Chicken and mushroom pie
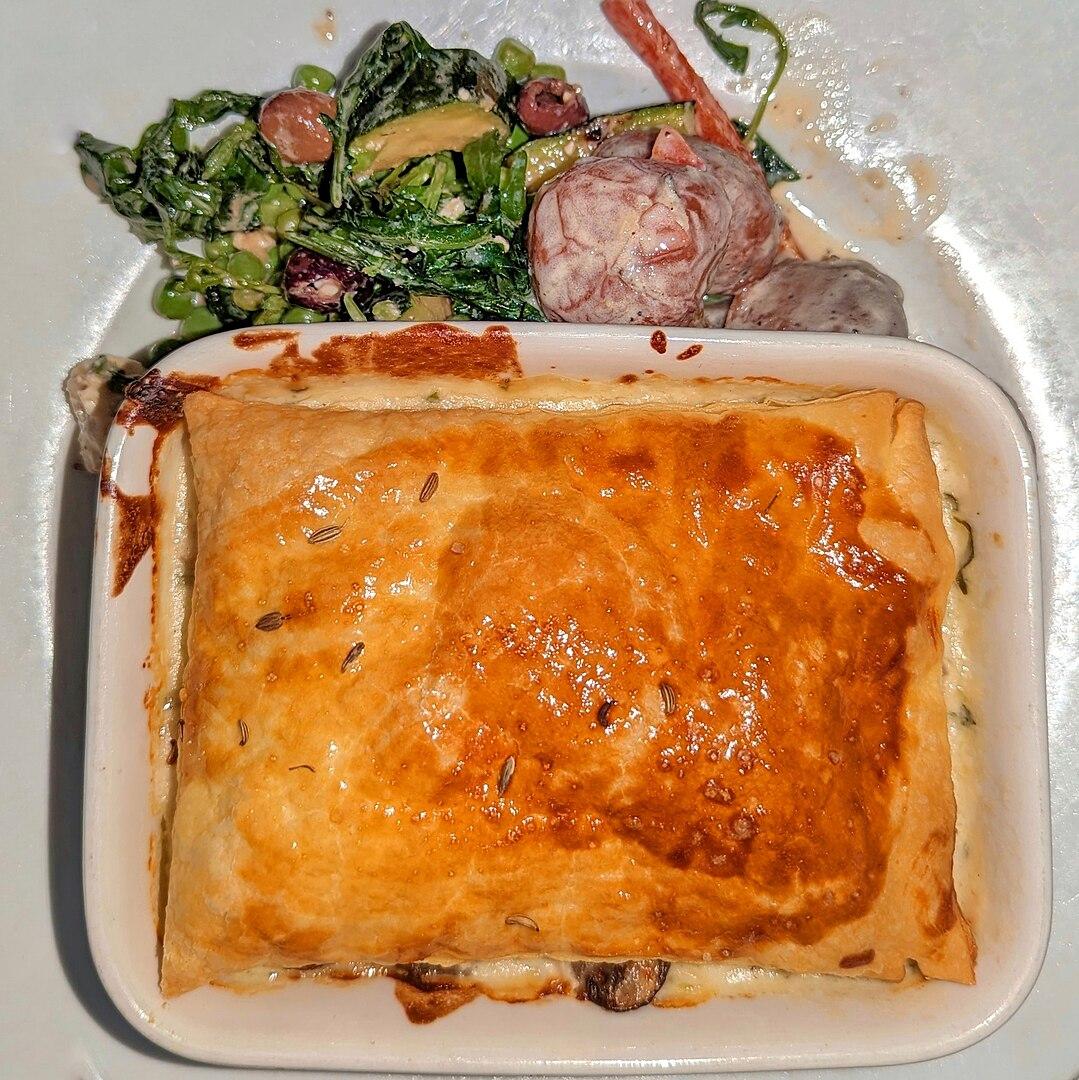
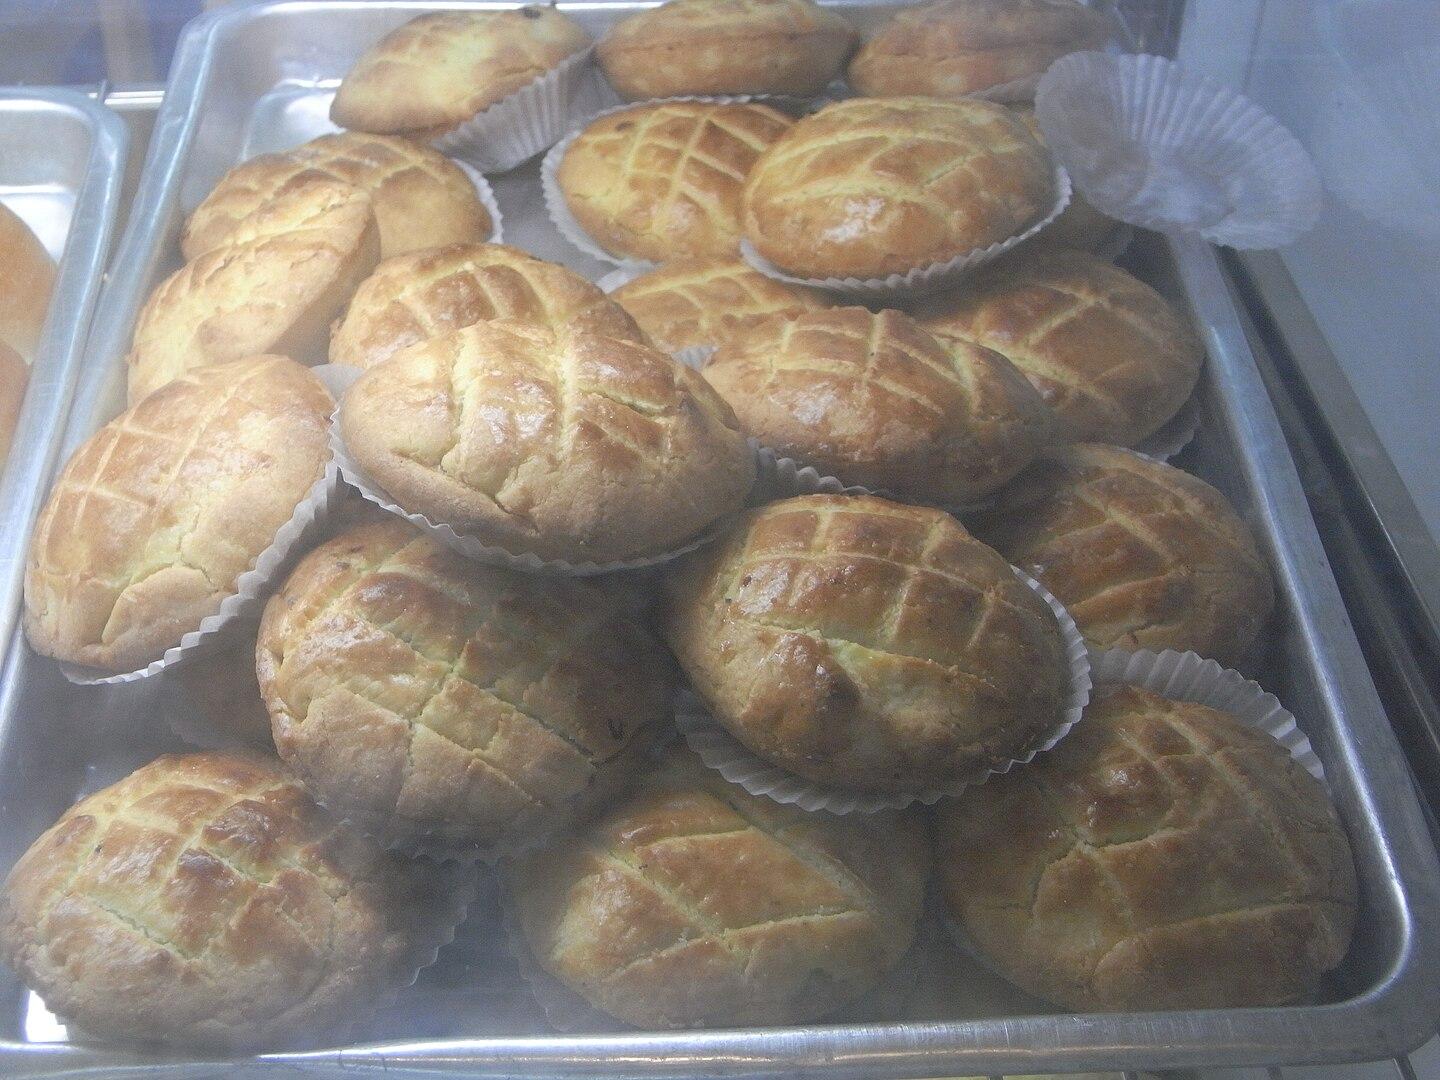
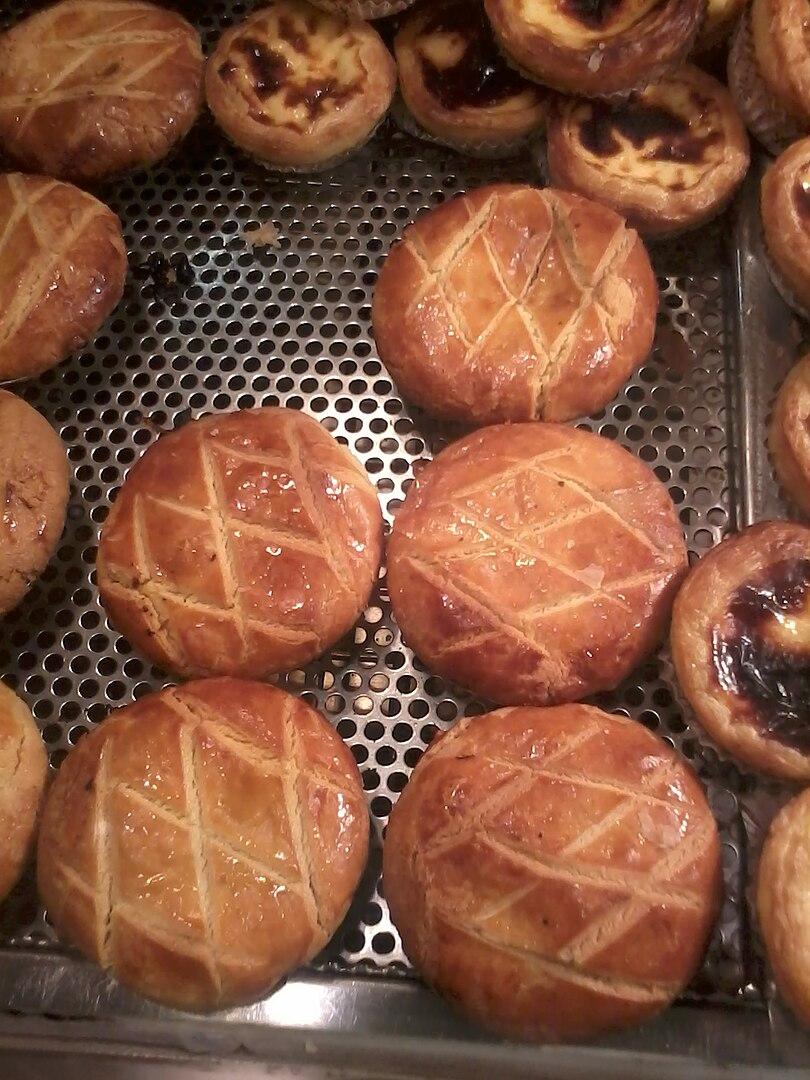
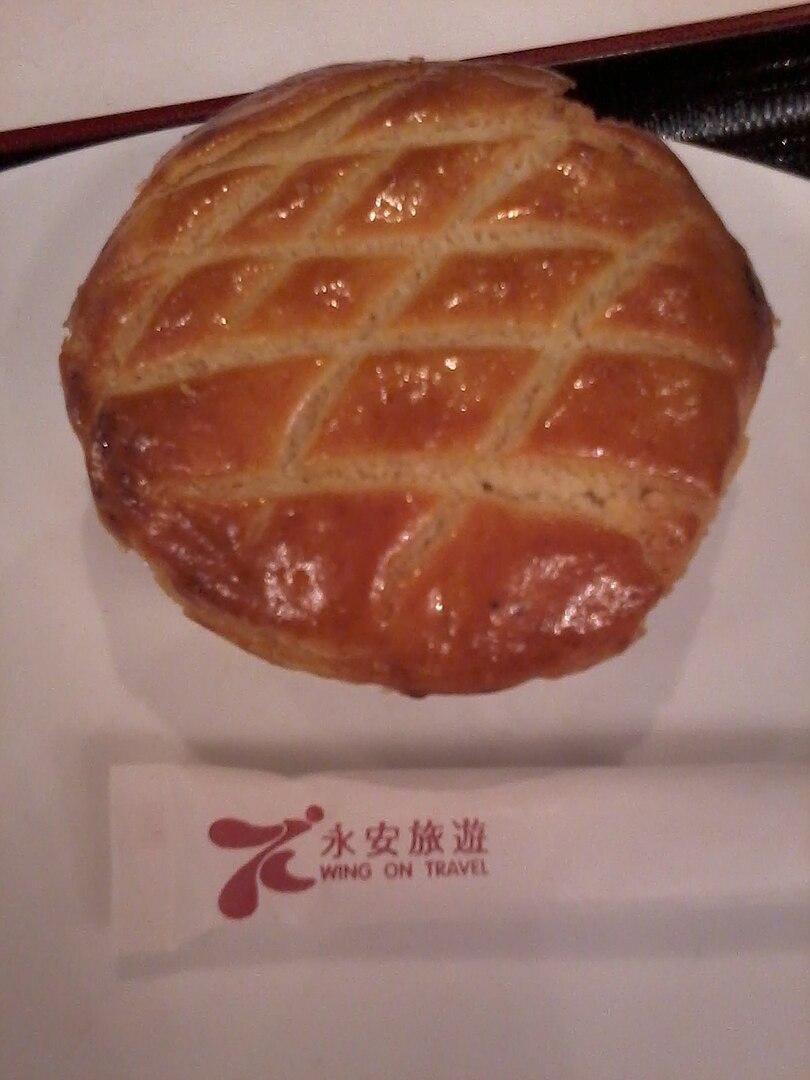
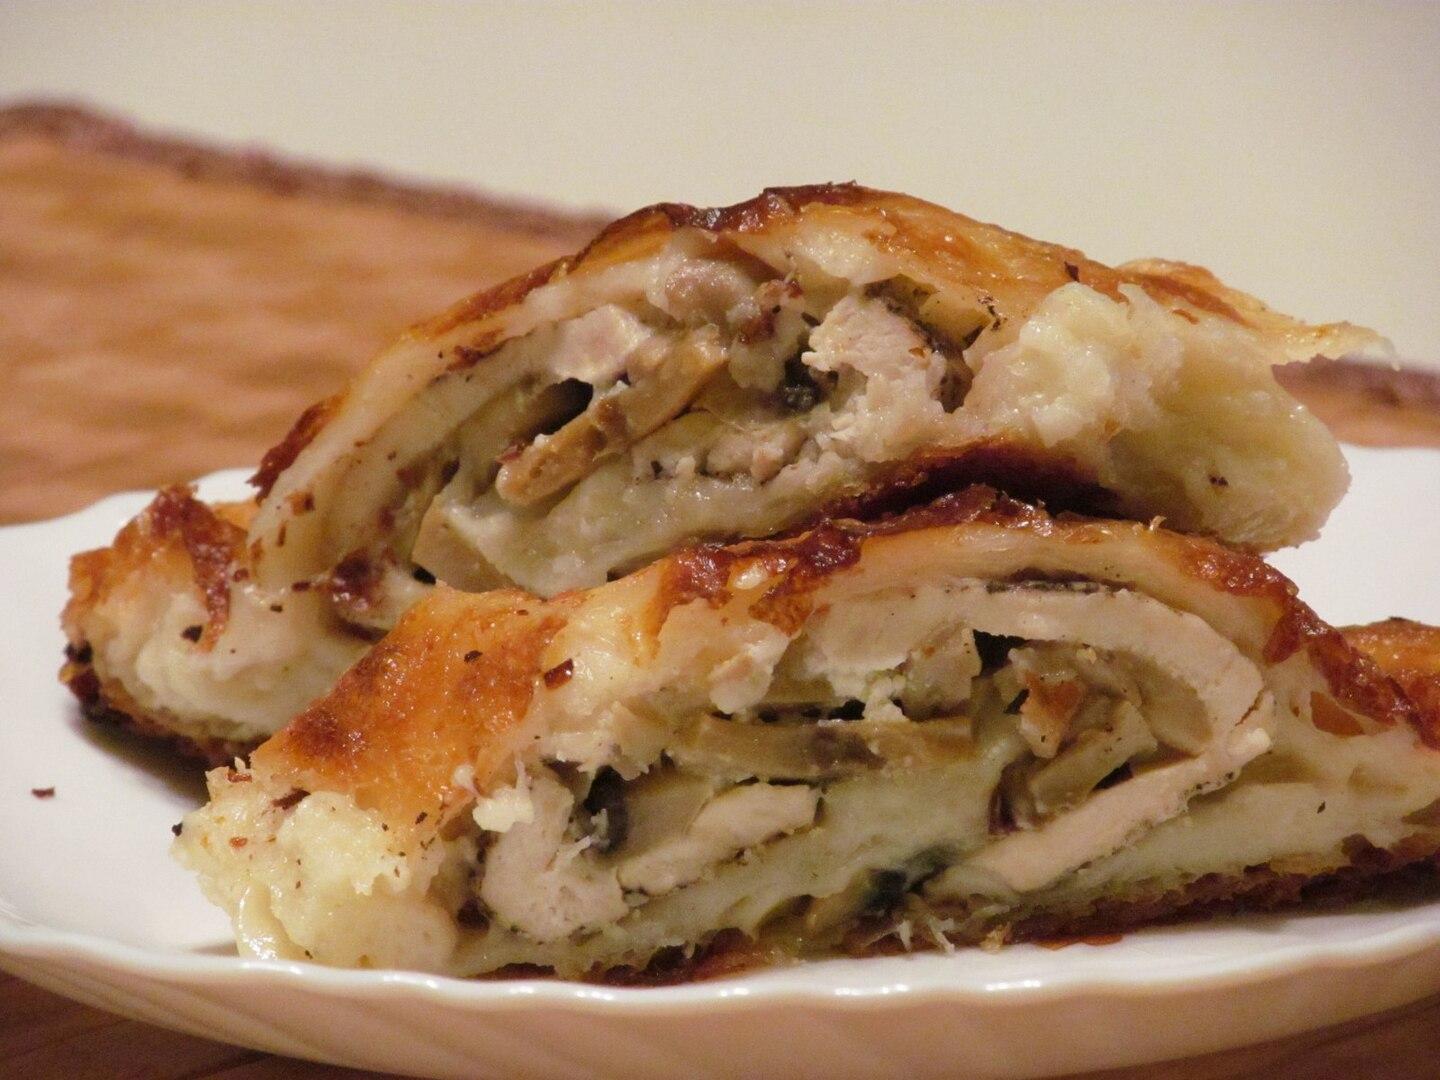
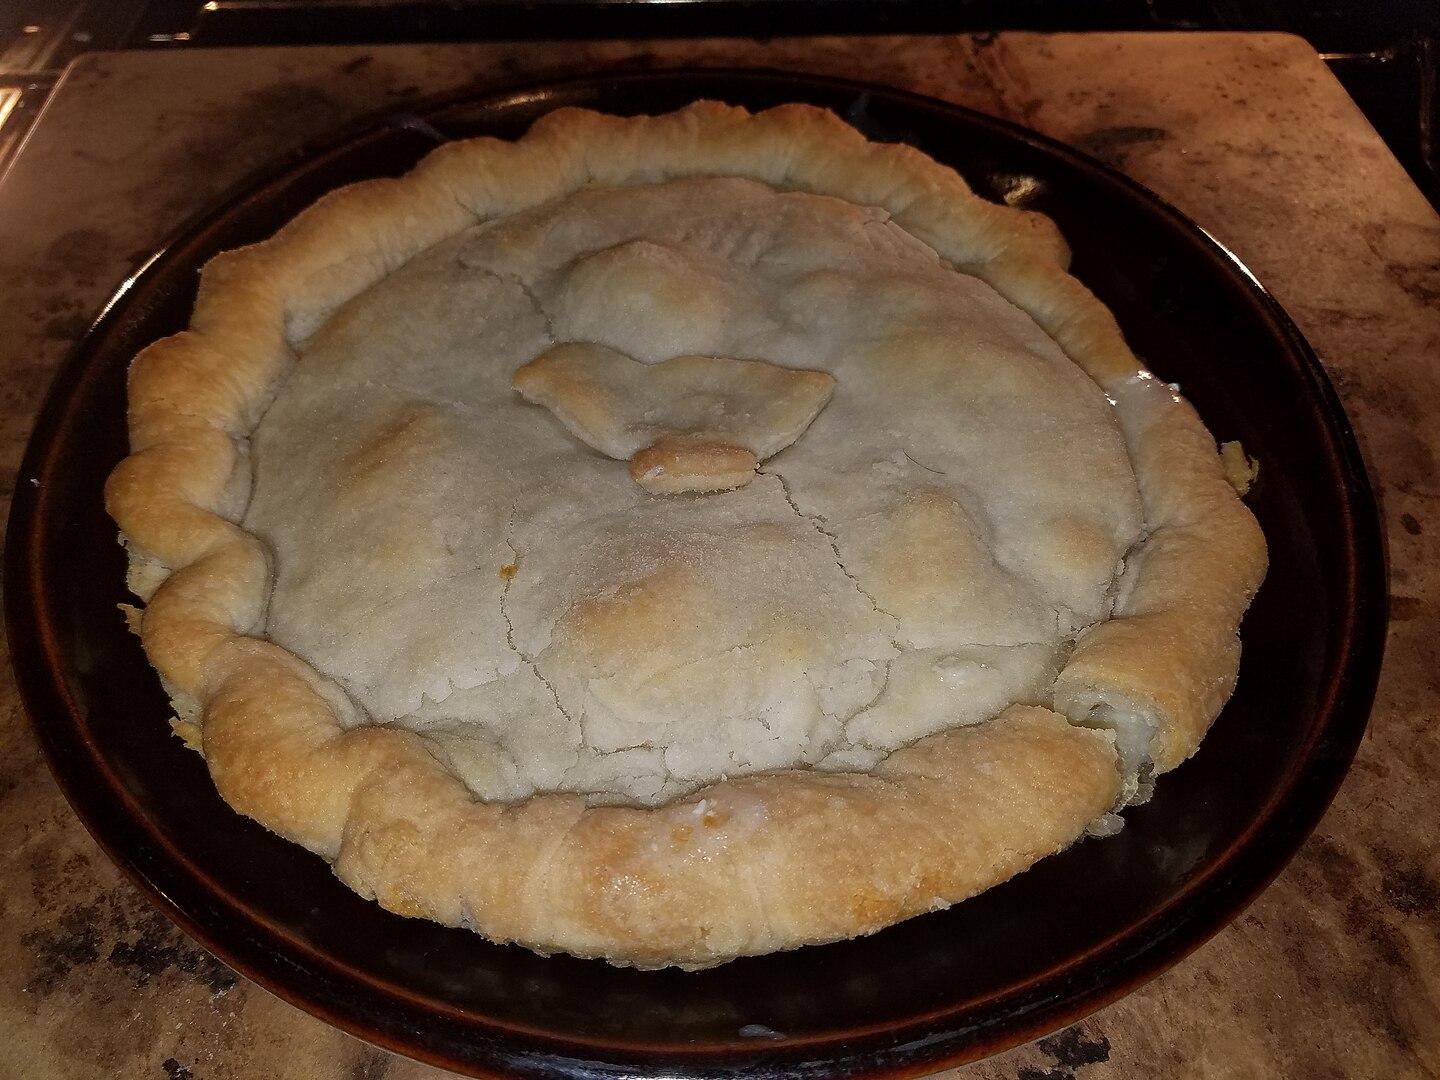
Also known as:
el - Greek: Πίτα με κοτόπουλο και μανιτάρια
fa - Persian: پای مرغ و قارچ
ja - Japanese: チキンとマッシュルームのパイ
jv - Javanese: Pai iwak pitik lan jamur
ko - Korean: 치킨 앤드 머시룸 파이
ms - Malay: Pai ayam dan cendawan
yue - Cantonese: 雞批
zh - Chinese: 雞批
Category: pastry (savoury pie)
Cuisine: English
Associated cuisines: English
Area: England
Countries: England, South Africa
Region: Northern Europe, Southern Africa, , ,
The outside is usually a full top and bottom crust, with the filling made up of small pieces of chicken and sliced mushrooms in a creamy sauce. The top crust is typically puff pastry. Variations on the theme can use nutmeg or spring onion as part of the creamy filling.